Hertfordshire Zoo

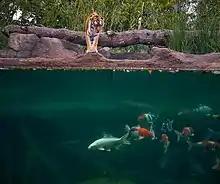
Aleena, an Amur tiger at Hertfordshire Zoo

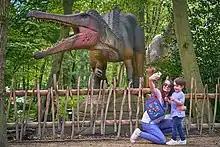
World of Dinosaurs exhibit

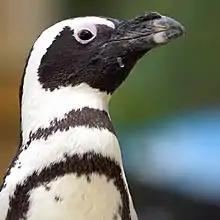
African penguin at Penguin Falls

Hertfordshire Zoo, formerly known as Paradise Wildlife Park and originally opened as Broxbourne Zoo in the 1960s, is a privately operated zoological park and registered conservation charity located in Broxbourne, Hertfordshire, England. The zoo is managed by the Zoological Society of Hertfordshire (registered charity no. 1108609) and is home to over 800 animals across themed habitats. Notable for its transformation from a poorly rated facility into a modern wildlife attraction, the zoo has featured prominently in UK media, including the CBBC series "One Zoo Three". The zoo rebranded as Hertfordshire Zoo in 2022 to mark its 40th anniversary and to reflect its identity within the county. It continues to be used as a filming location for wildlife programming, including the CBBC show "One Zoo Three" and other spin-offs.